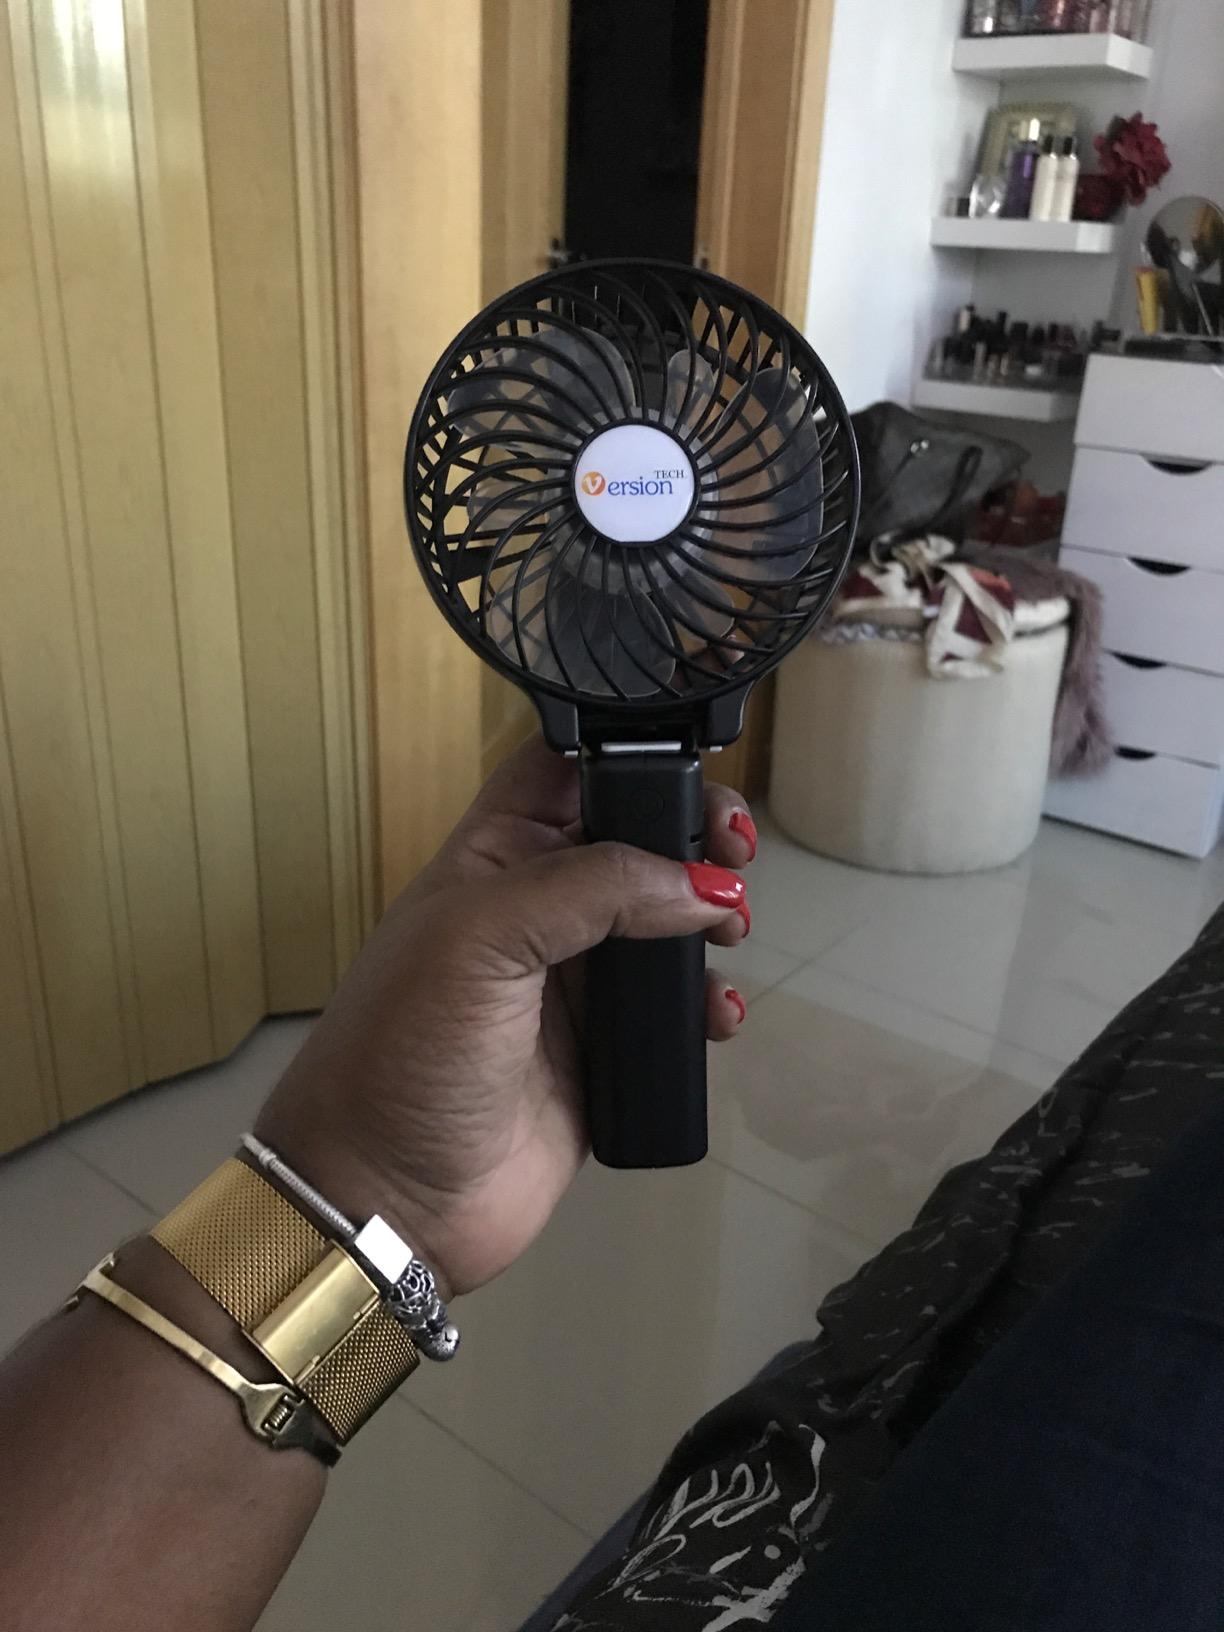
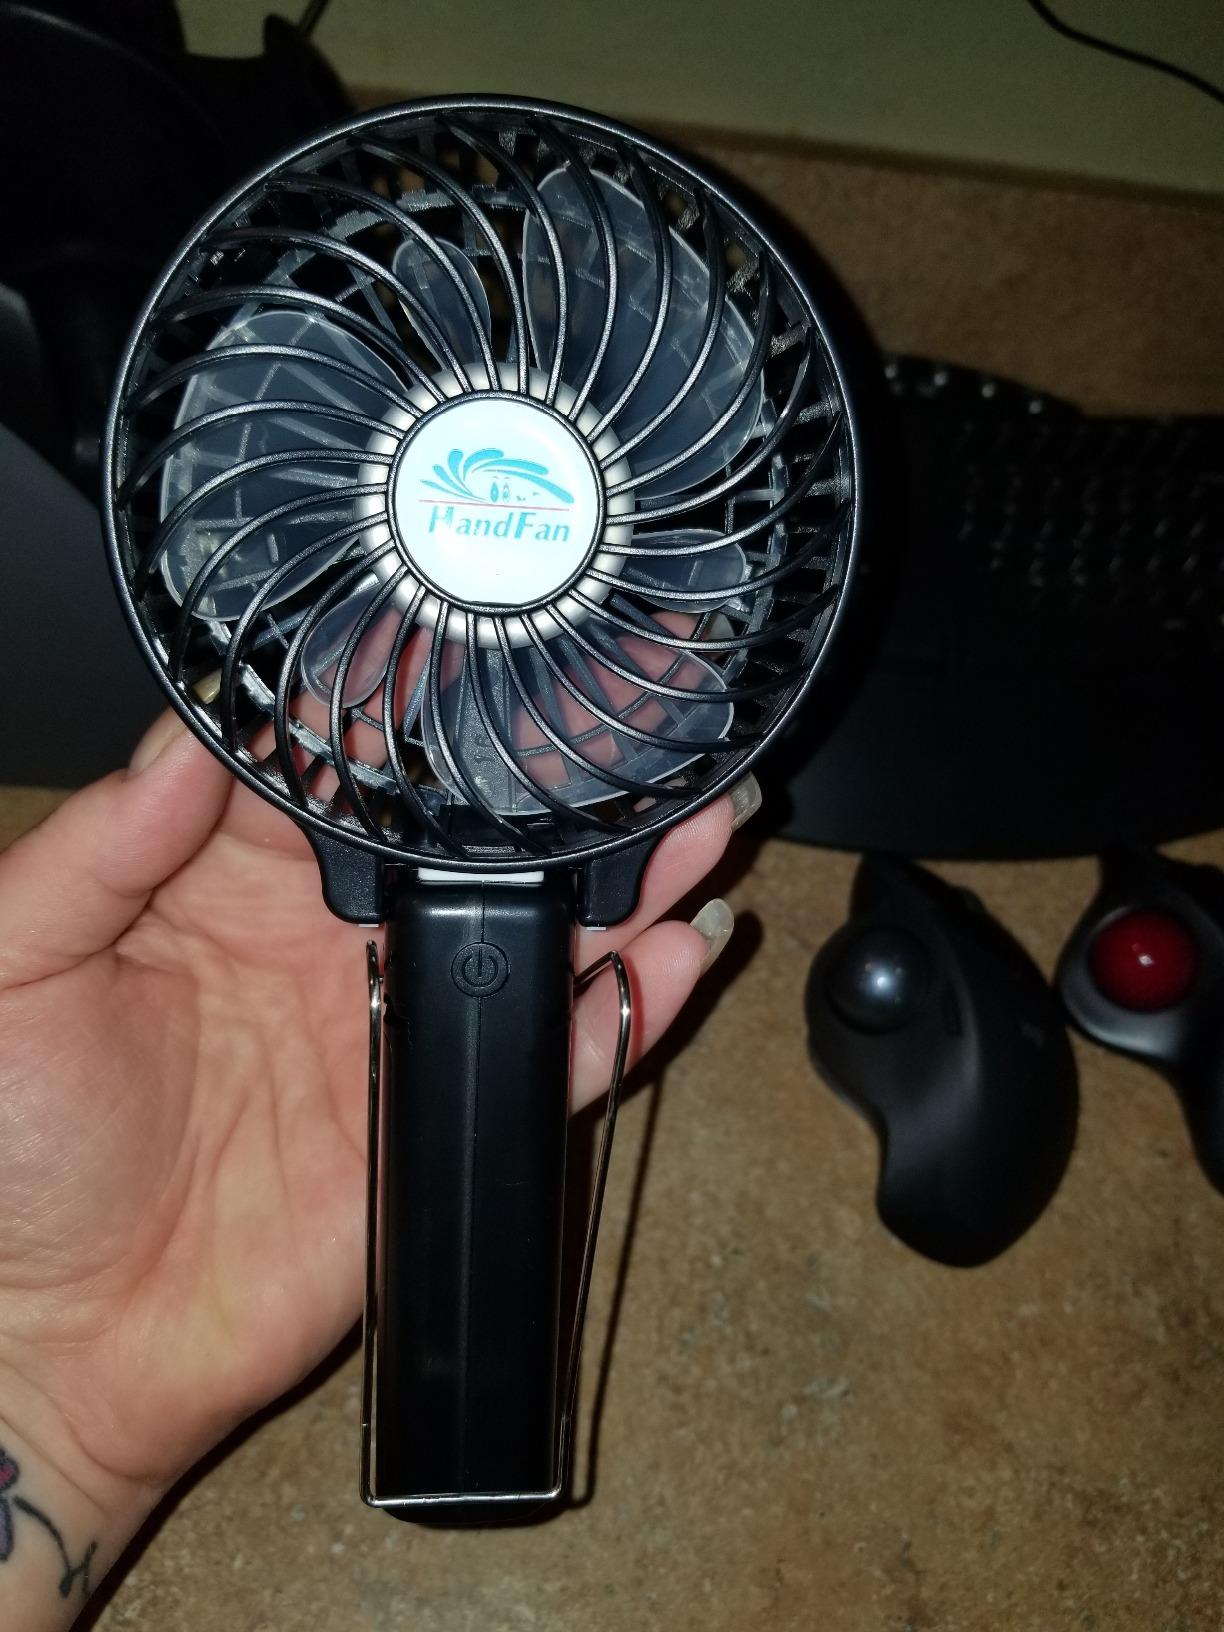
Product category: fan
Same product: yes